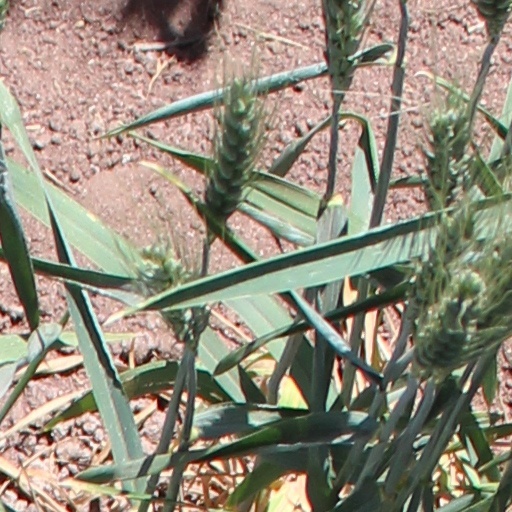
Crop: wheat